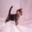
Label: cat